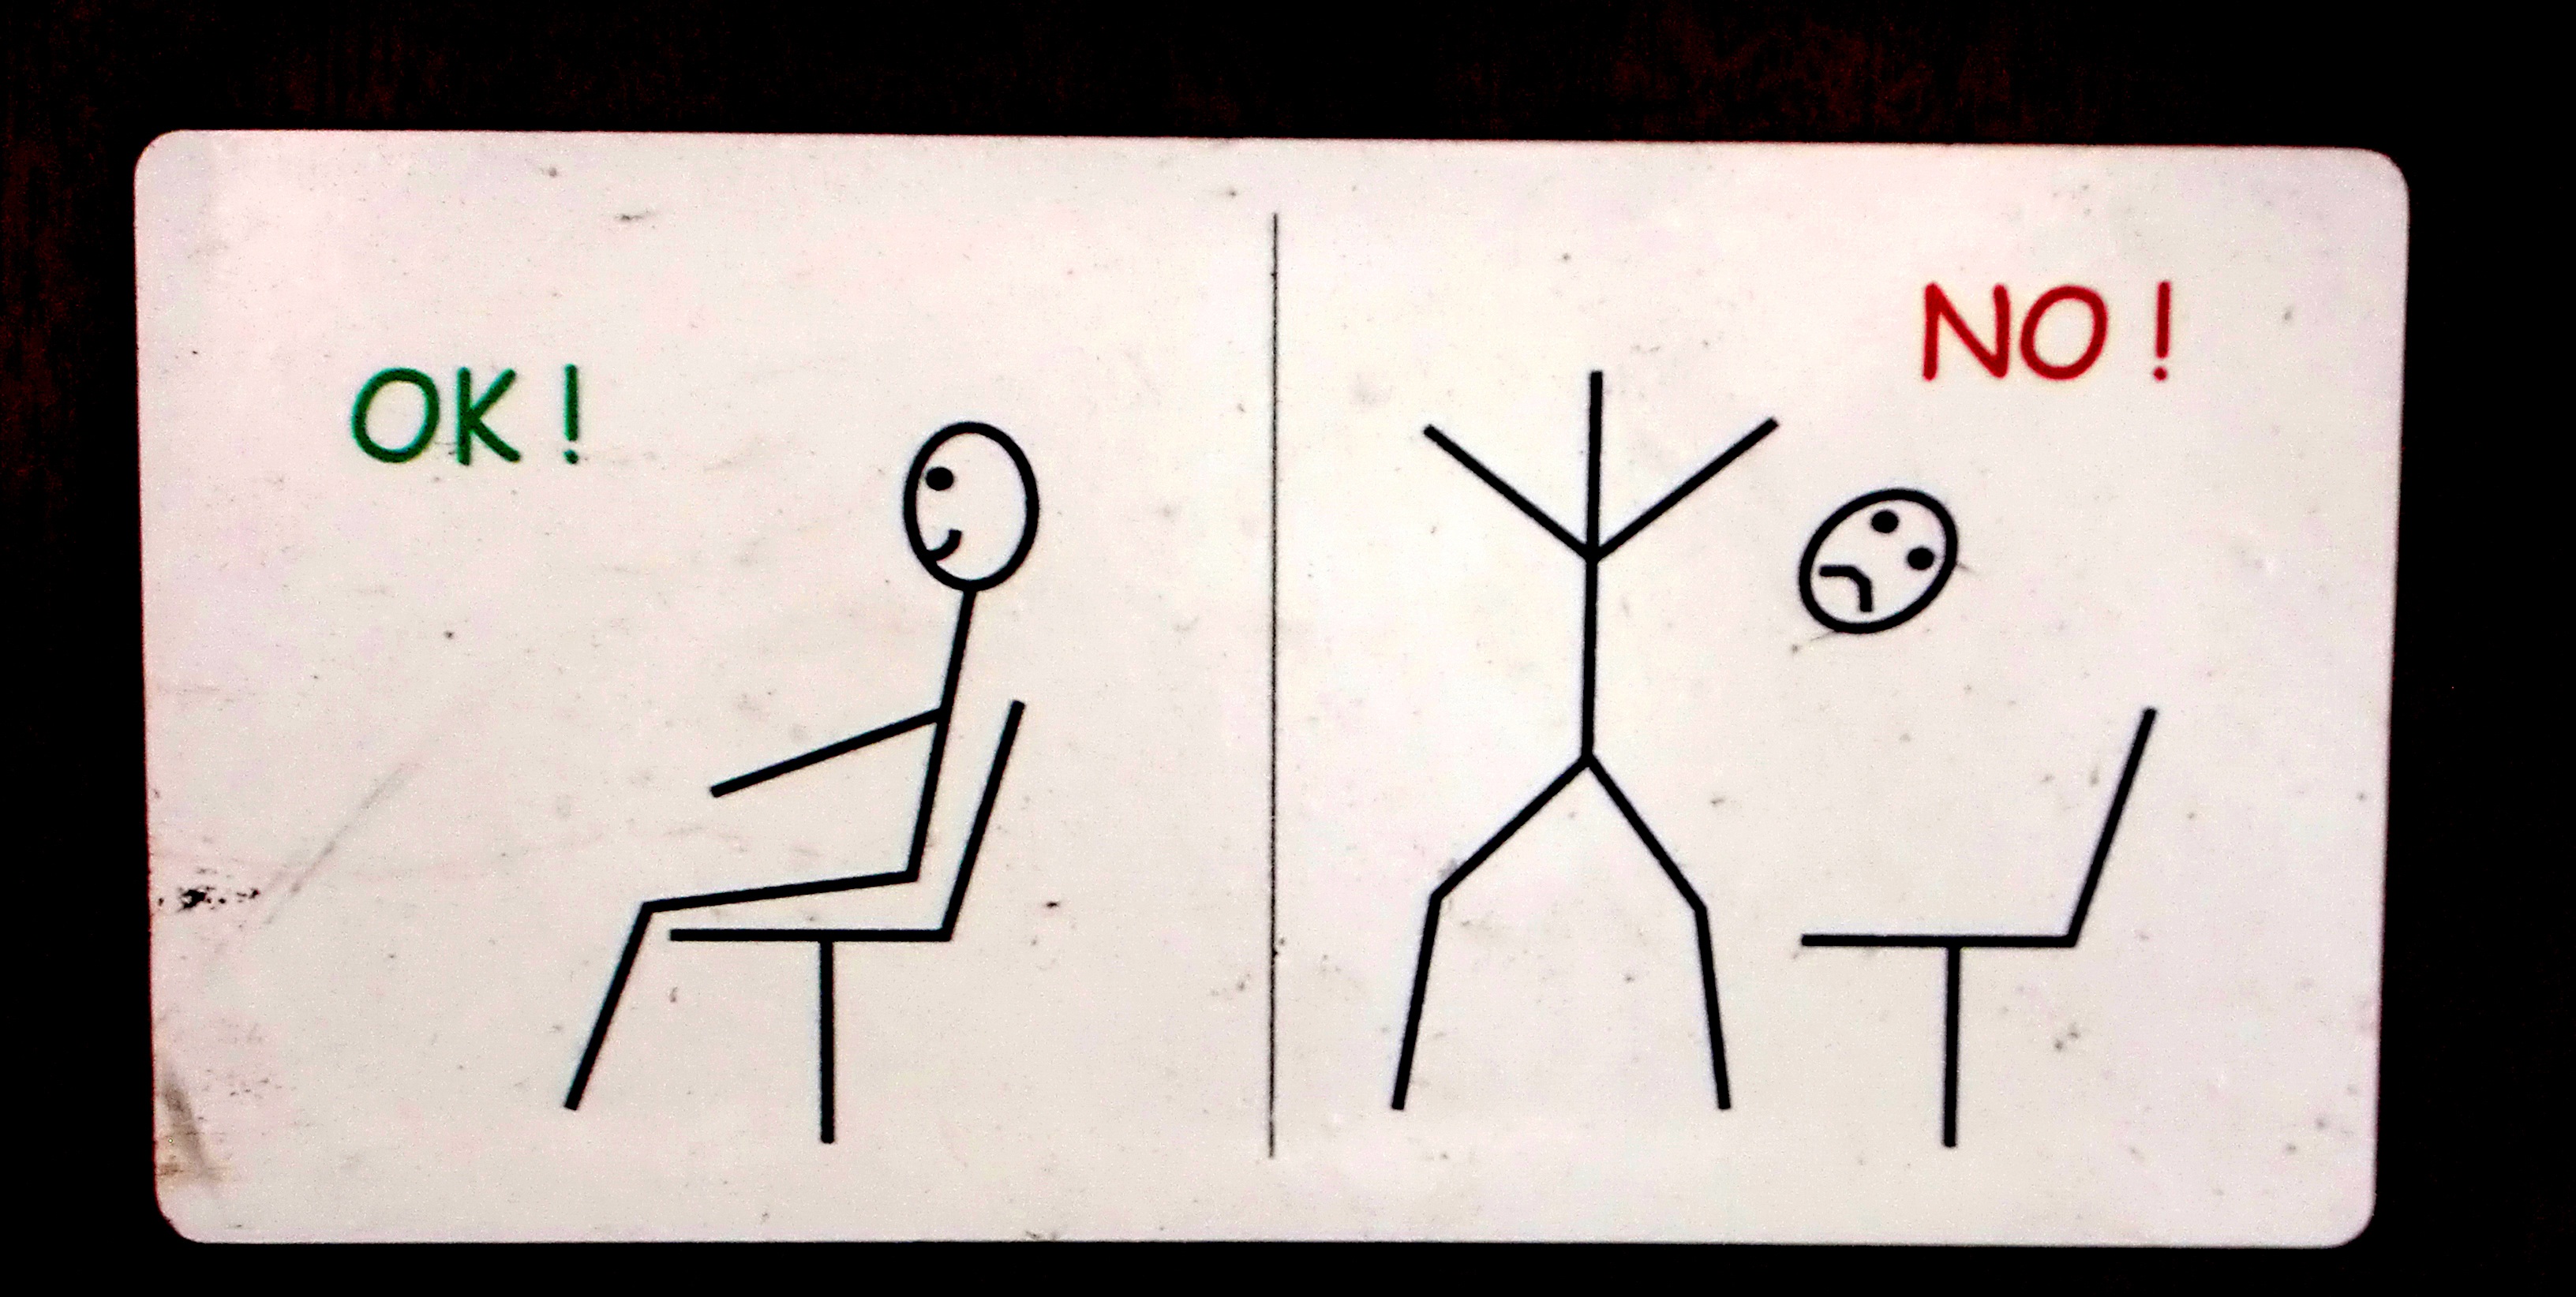
board, number, sign, line, note, brand, font, drawing, text, shield, warning, organ, shape, risk, emotion, dangerous, warnschild, macabre, ban, prohibitory